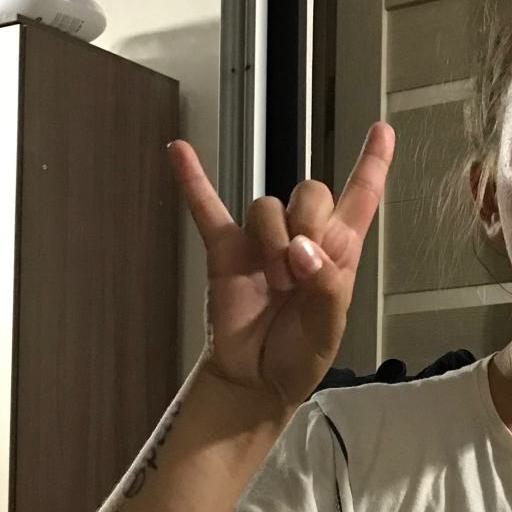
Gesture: rock